Israeli ceramics

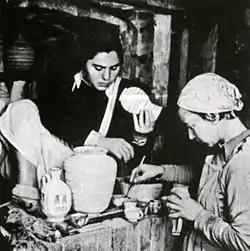
Mira libes (left) and Chava Samuel (right) next to the kiln, Rishon LeZion

Within the framework of the "Bezalel School of Art and Craft", a ceramics studio was founded in 1924, with Jacob Eisenberg at its head. By 1917 Boris Schatz was considering opening a department for the design of cast decorative items, as well as a department of painting on "porcelain." This craft was already being taught at Bezalel using ready-made porcelain brought in from outside Palestine for use at Bezalel. Schatz saw in the activity of the factory for bricks and roofing tiles that operated on the grounds of the "Schneller Orphanage" in Jerusalem from approximately 1895, proof of the practicality of such a local industry, which would make use of local materials brought from Motza.